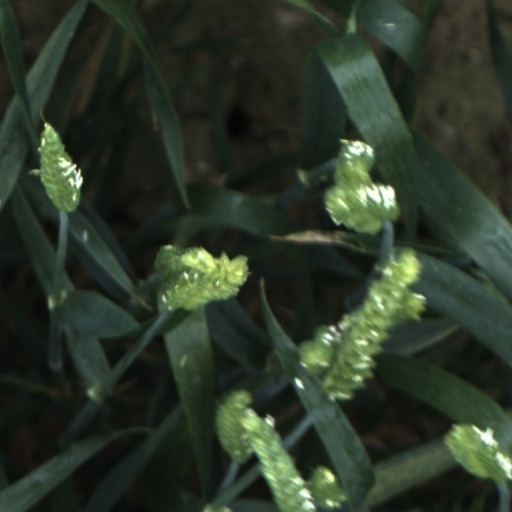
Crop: wheat